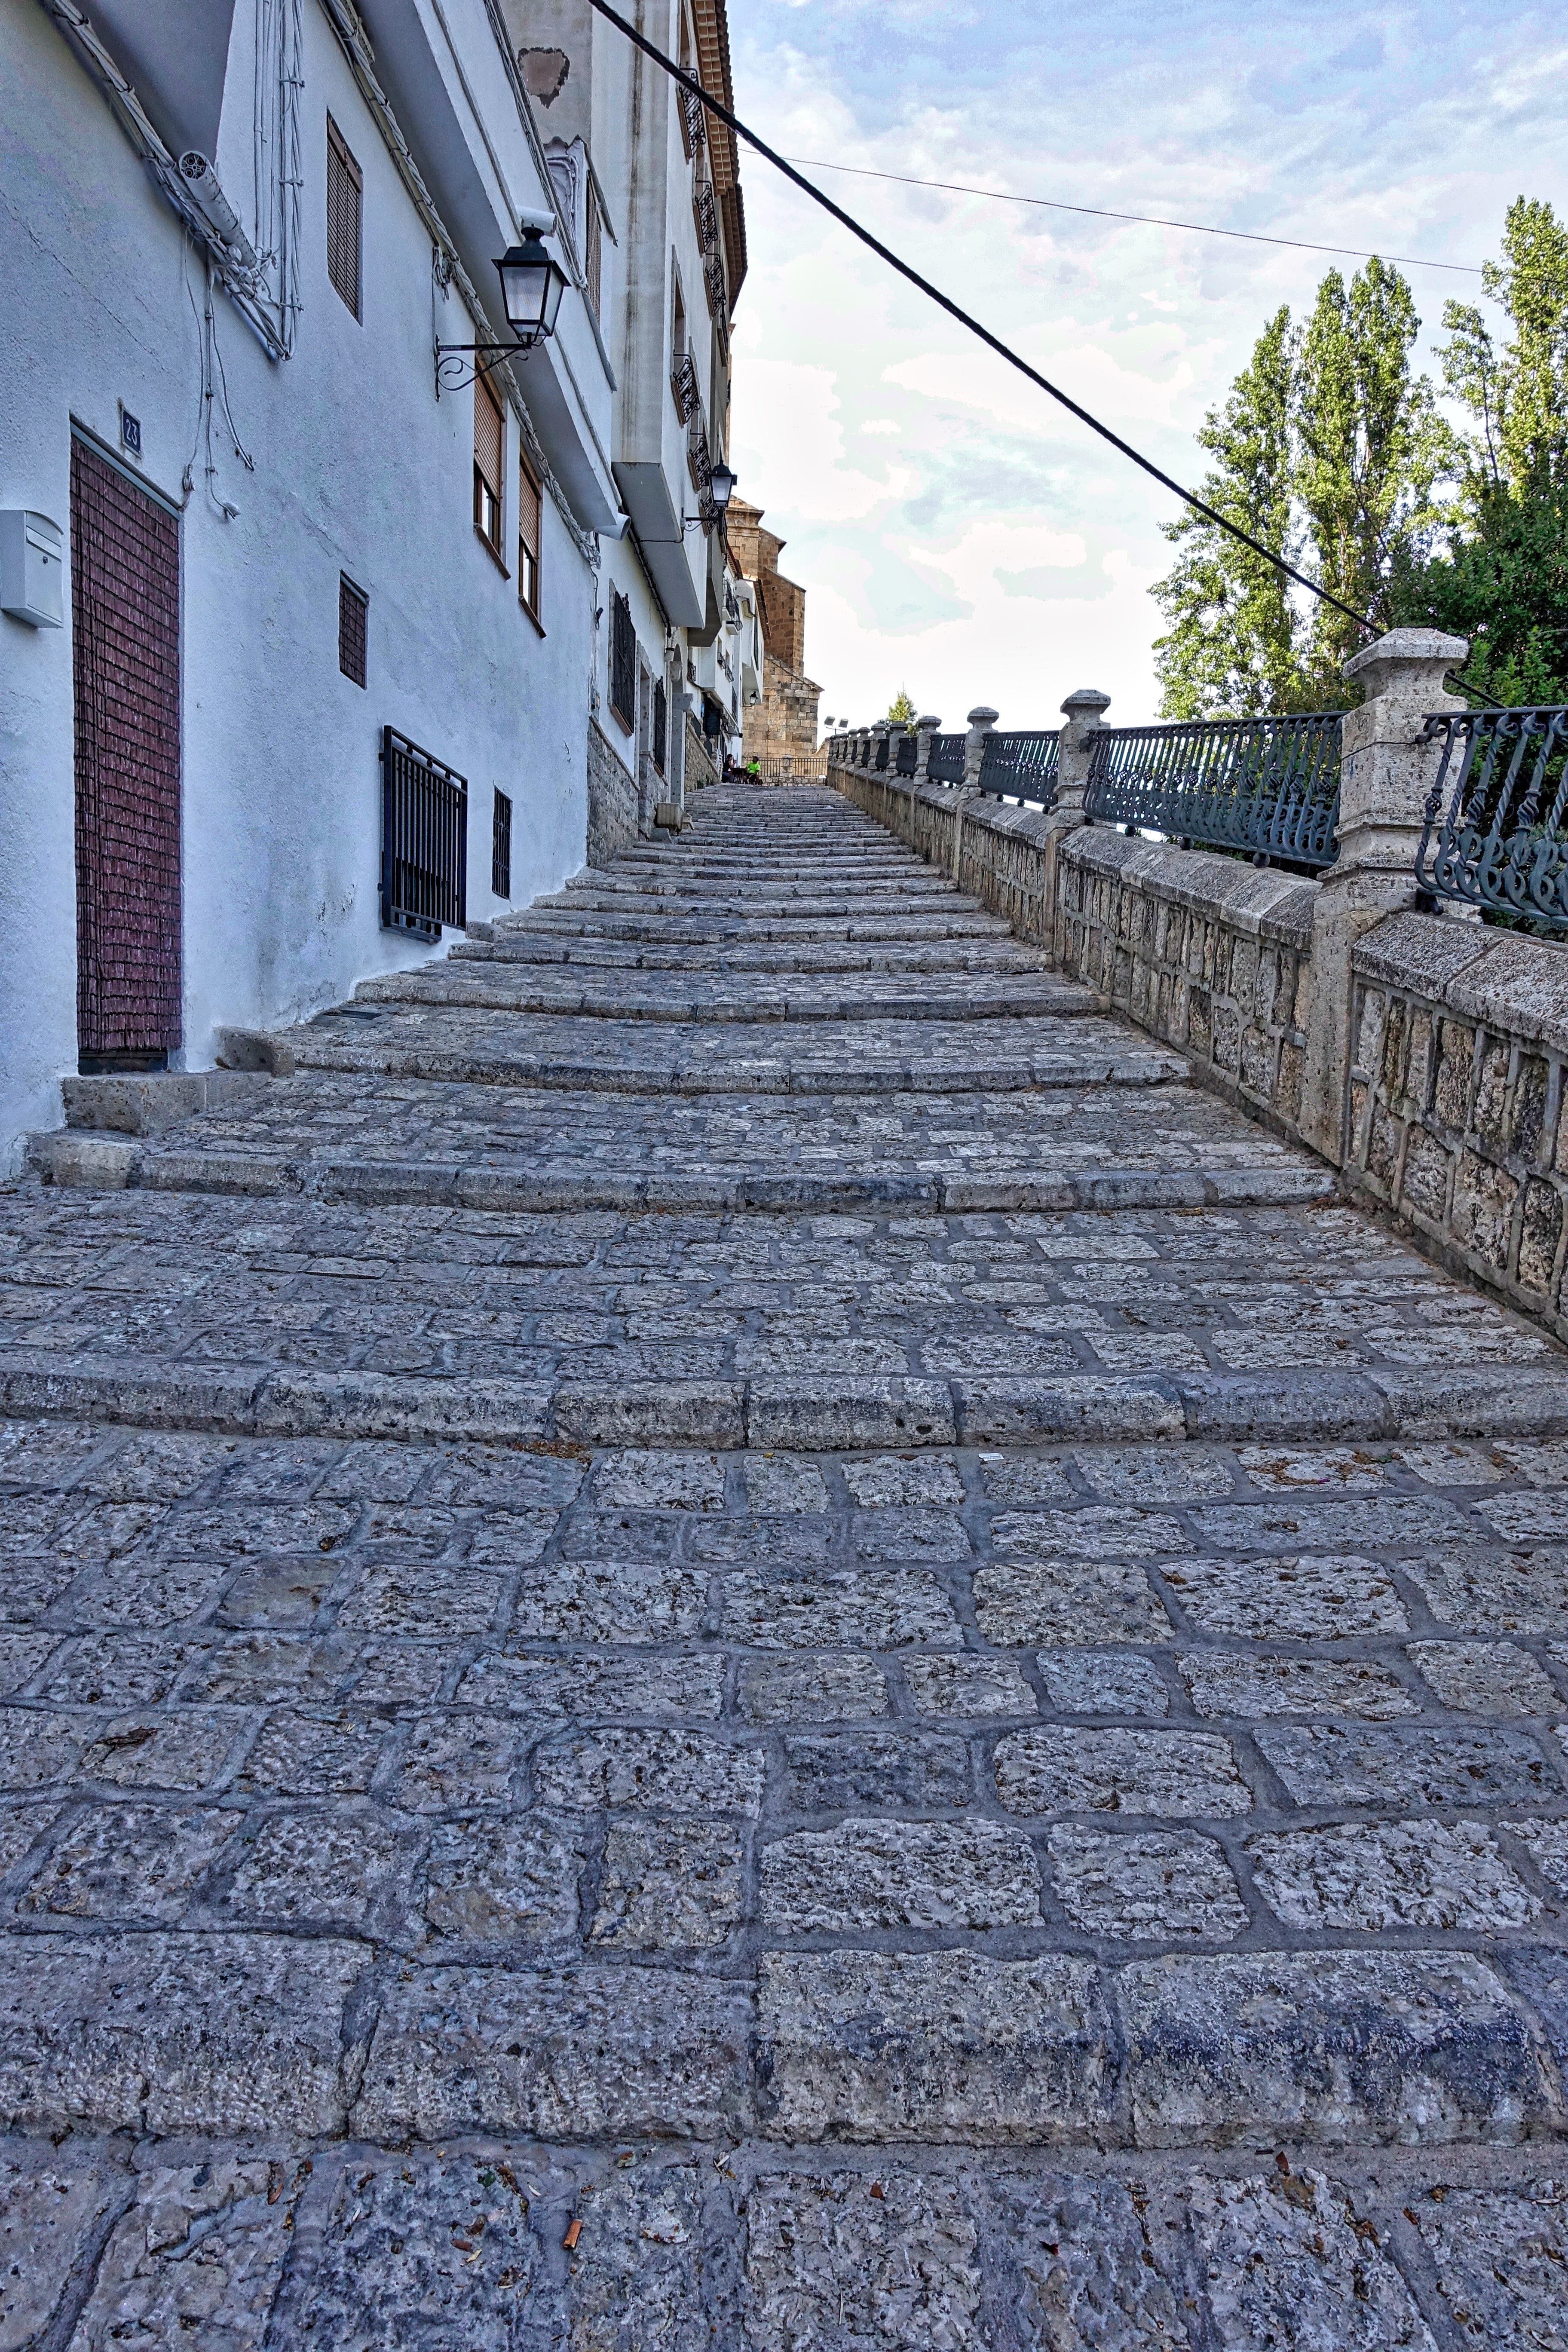
track, road, street, sidewalk, town, alley, cobblestone, city, wall, steps, walkway, village, lane, waterway, cobblestones, flooring, road surface, urban area, alcala del jucar, ancient history, residential area, human settlement